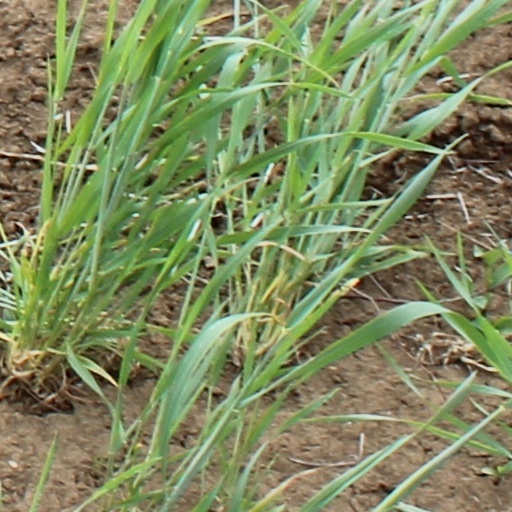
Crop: wheat